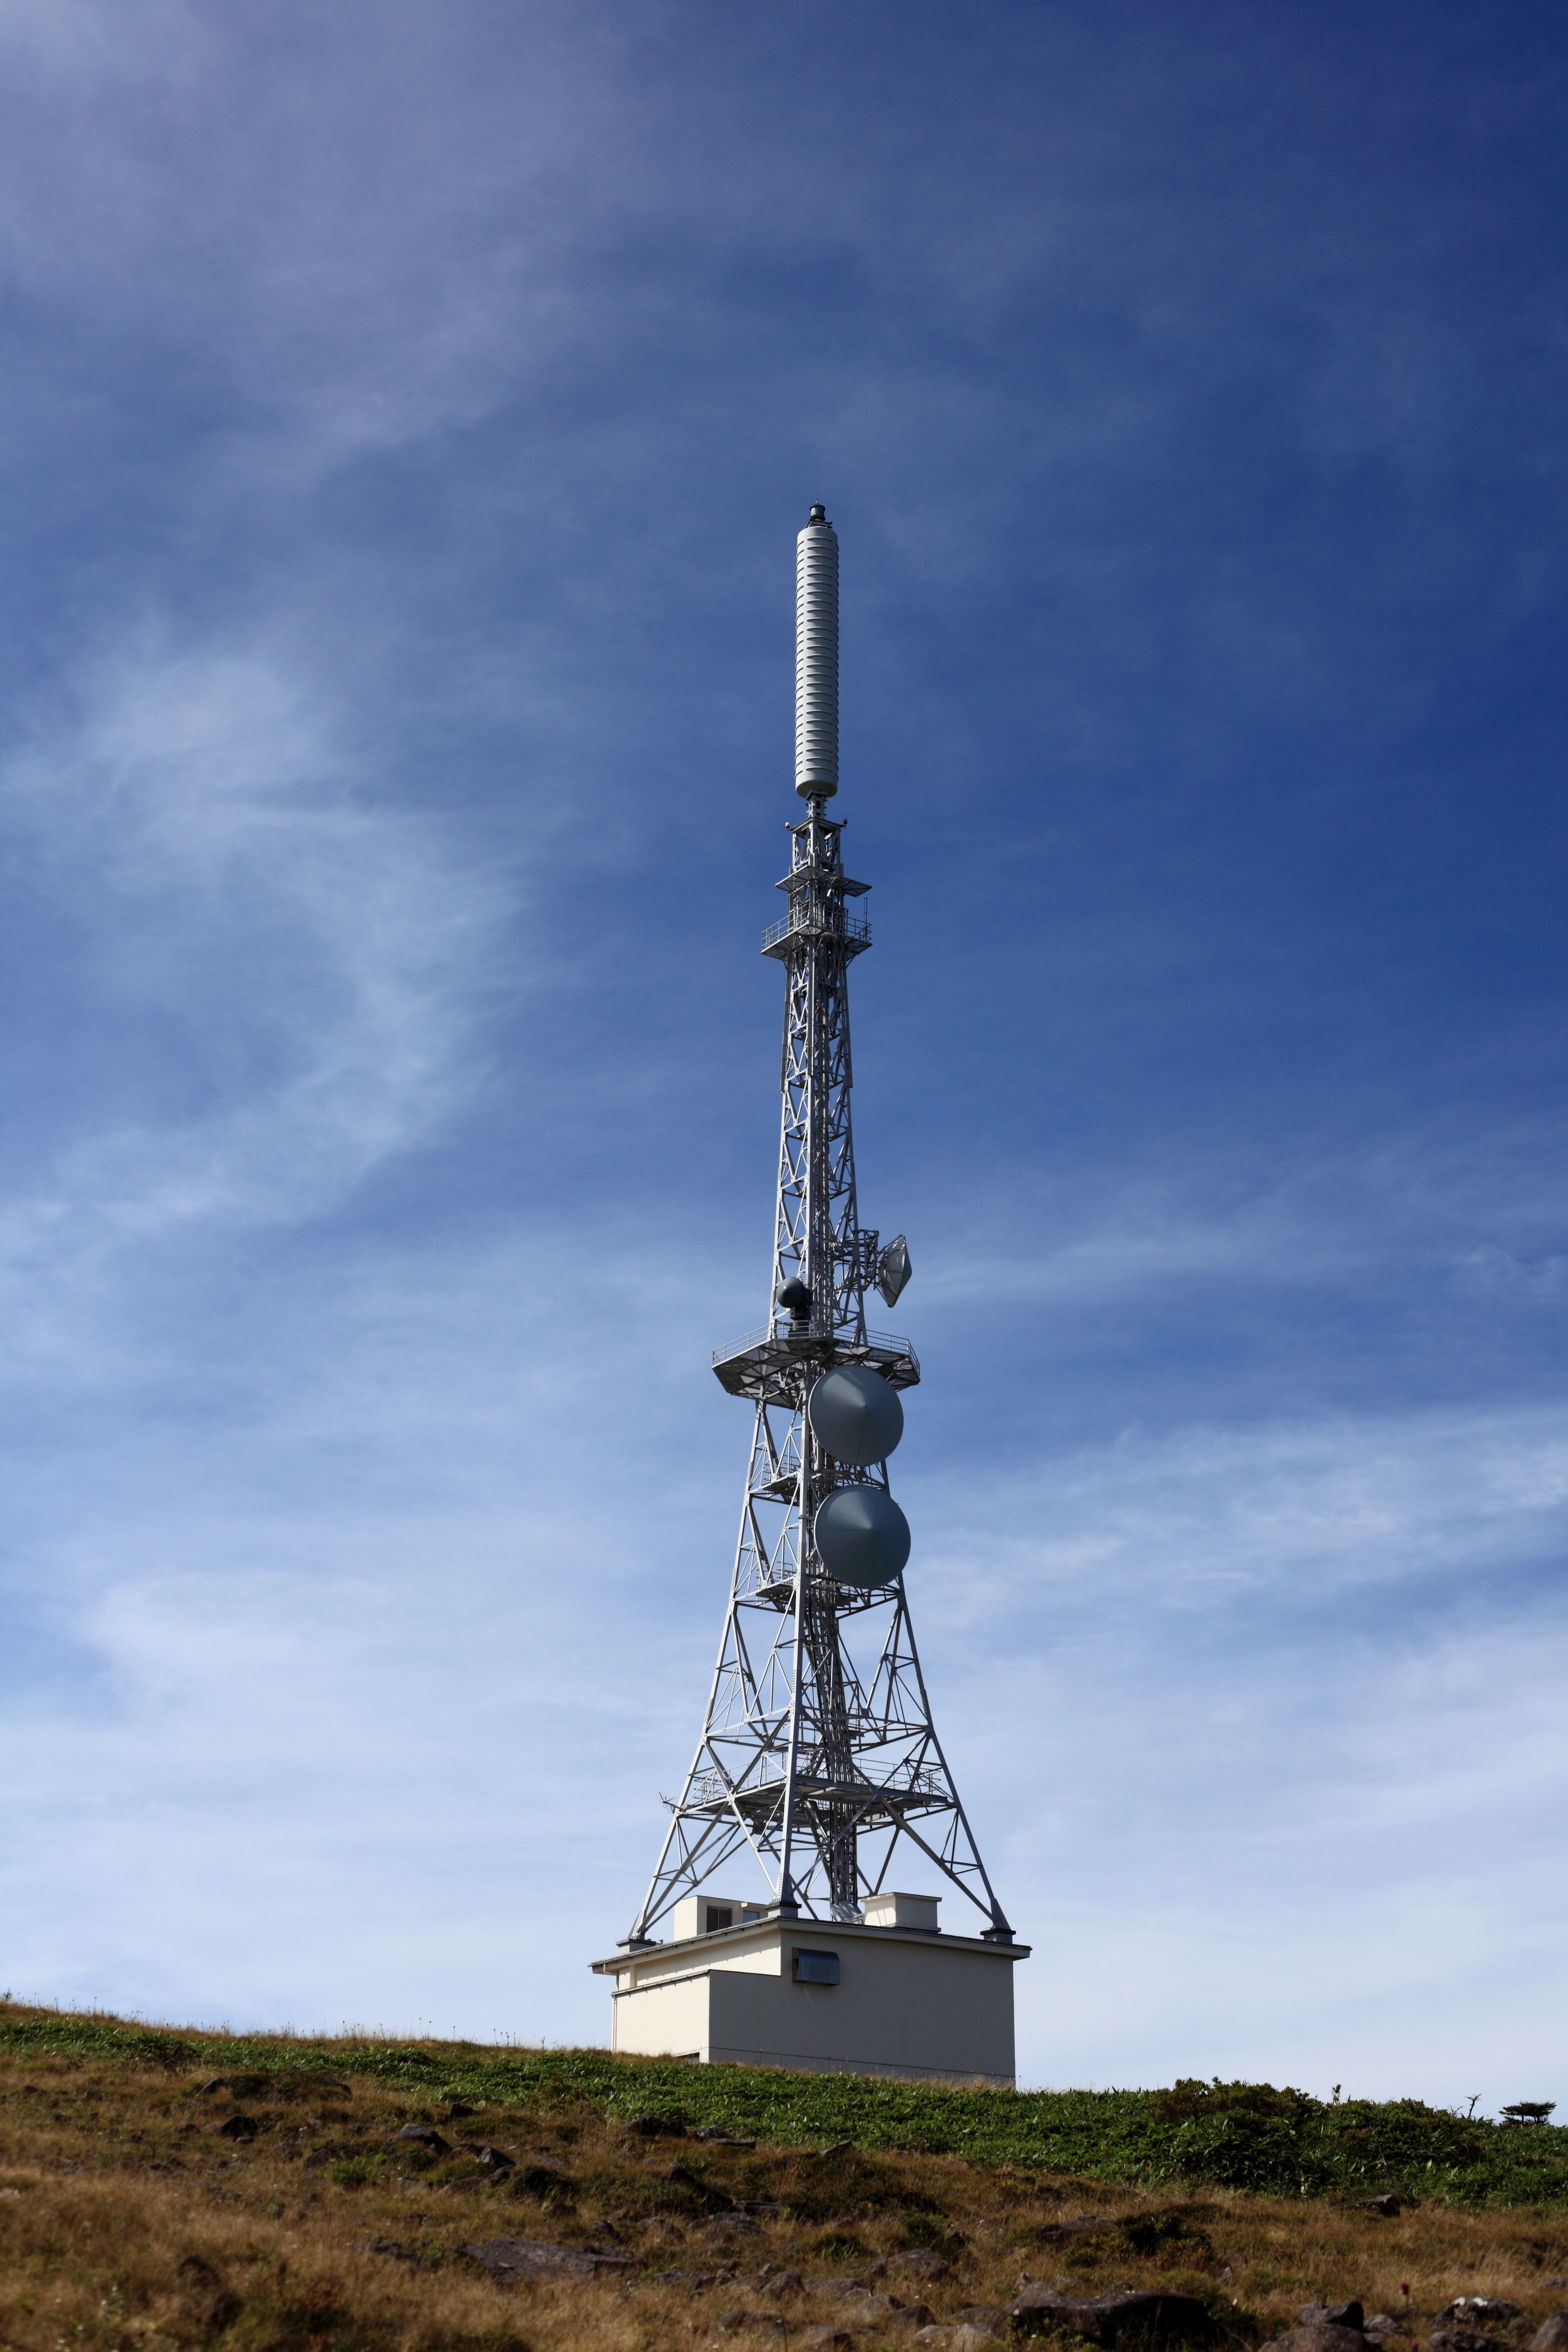
cloud, sky, monument, antenna, high, vehicle, tower, mast, landmark, highland, rocket, spire, plateau, 5d, hires, markii, hi, res, resolution, nagano, matsumoto, utsukushigahara, spacecraft, atmosphere of earth